Renault Monasix

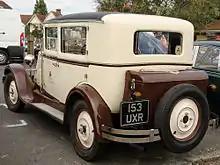
1931 Renault Monasix Type RY2

The car was considered a commercial failure mainly because the engine was too small for the car's length and weight, which often led to problems in keeping the car under control. Renault ended production of the car in 1932. With its 1,476 cc displacement the engine, of an 8CV tax horsepower rating, was one of the smallest six cylinder engines available at the time.